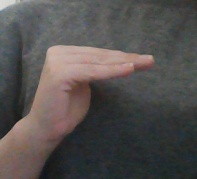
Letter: haa